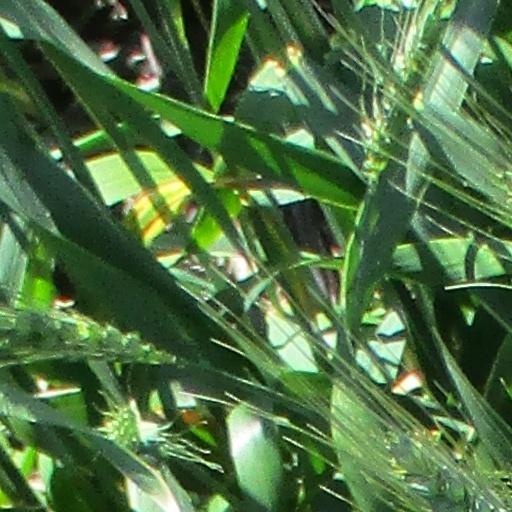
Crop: wheat